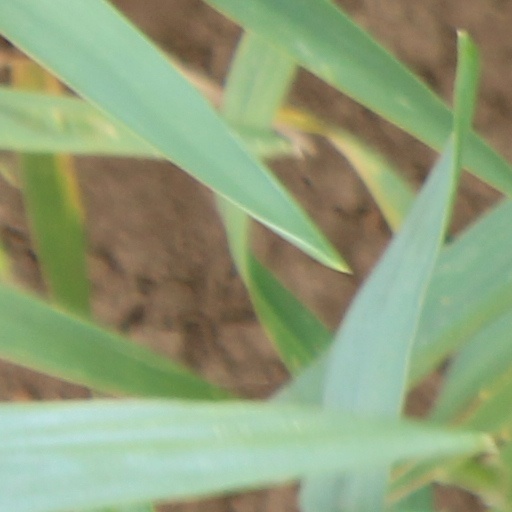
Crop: wheat